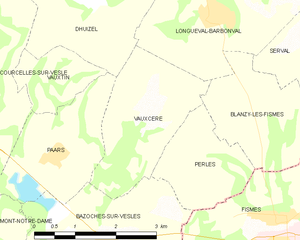
Carte des communes françaises: Vauxcéré